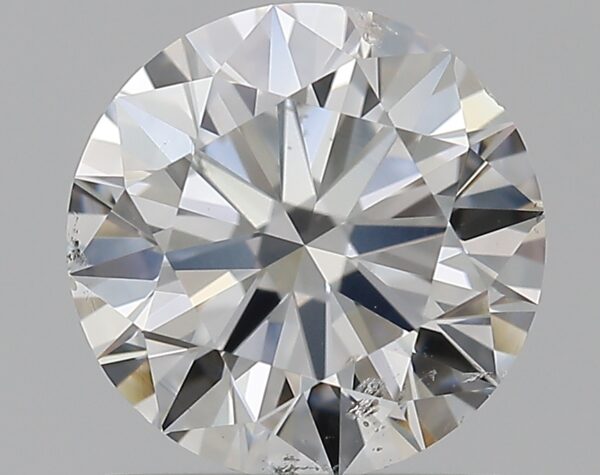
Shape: round
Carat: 1.01
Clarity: SI2
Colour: F
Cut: EX
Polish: EX
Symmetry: EX
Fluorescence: ST
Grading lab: GIA
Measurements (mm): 6.4 x 6.44 x 3.92